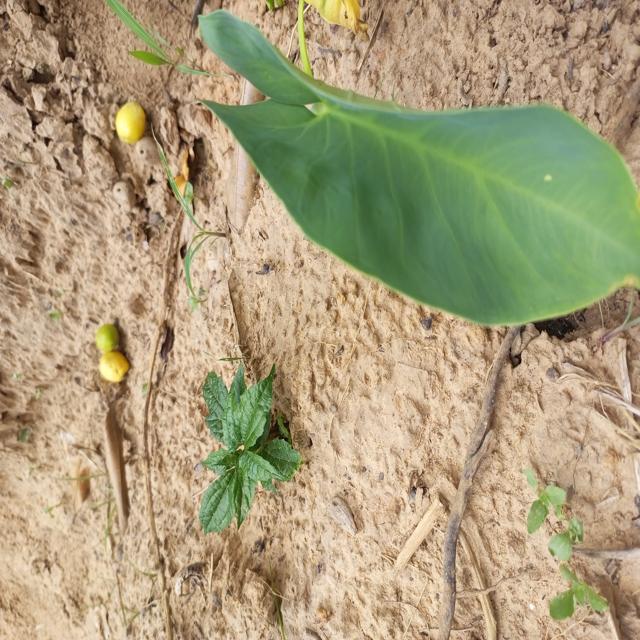
Label: Healthy